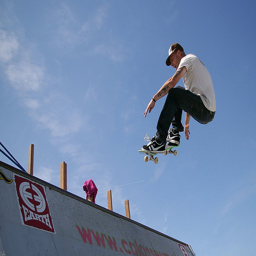
a man on a skate board does a trick in the air
A man performs a jump on a skateboard at a skate park.
A person is riding a ramp on a skateboard.
A man using a skateboard near a ramp in the air.
A skateboarder performing a trick on a half pipe.